Takeshi Shina

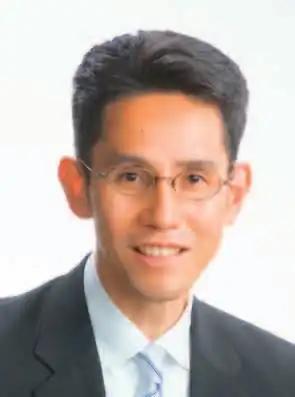
Official portrait, 2009

is a Japanese politician of the Constitutional Democratic Party who is a member of the House of Representatives in the Diet (national legislature). A 1991 graduate of the University of Tokyo, he was elected for the first time in 2007.